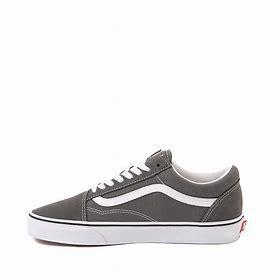
Brand: Vans
Model: Old Skool Skate